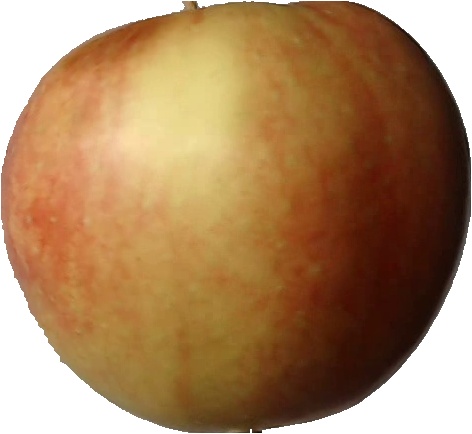
Label: apple_red_2